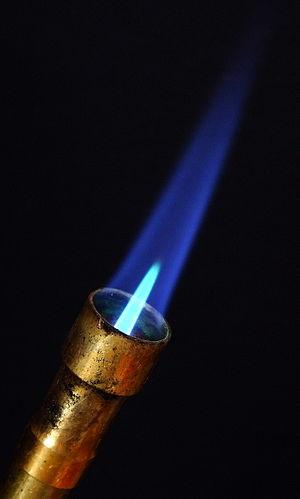
Le flammage est une méthode de traitement de surface d’une matière plastique à la flamme pour obtenir des produits d’oxydation qui améliorent la mouillabilité et l’adhérence d’un produit de revêtement ou, même, qui les rendent possibles.